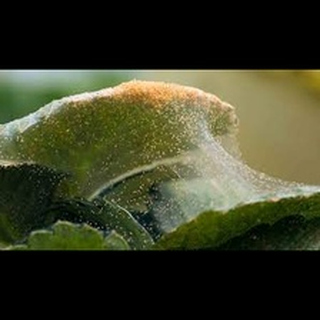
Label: wheat_mite